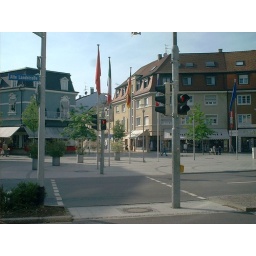
Mom works in the blue building on the left.